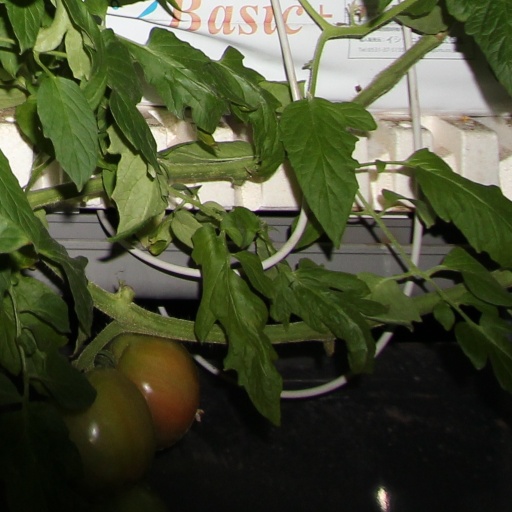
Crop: tomato